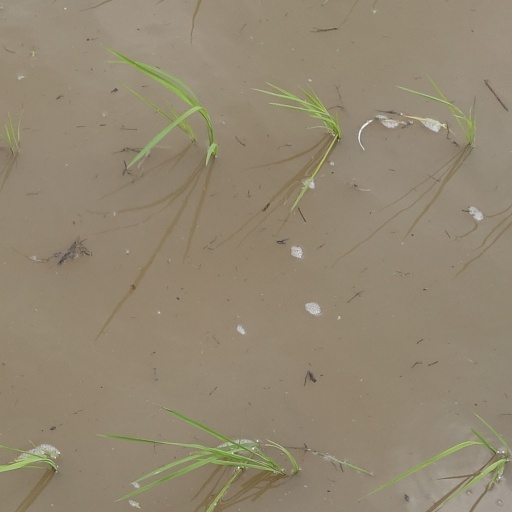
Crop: rice